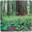
Label: forest